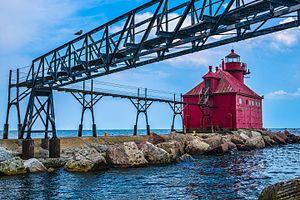
Le phare de Sturgeon Bay, est un phare du lac Michigan situé à l'extrémité de la jetée nord de Sturgeon Bay dans le Comté de Door, Wisconsin.